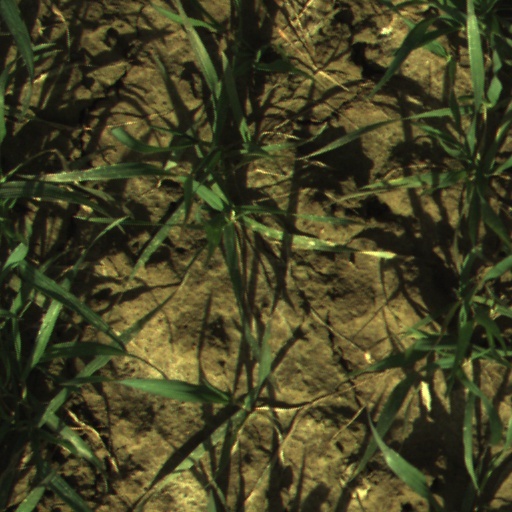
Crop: wheat